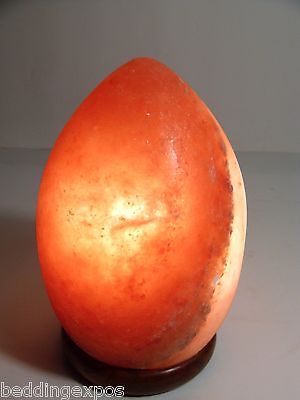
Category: lamp